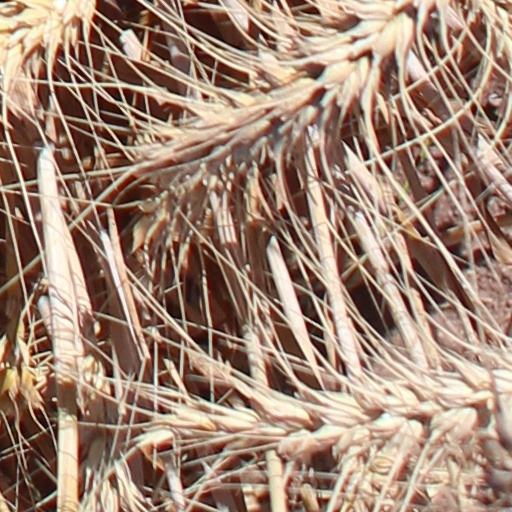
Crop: wheat